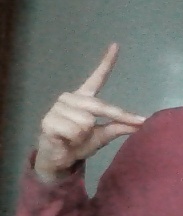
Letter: ta